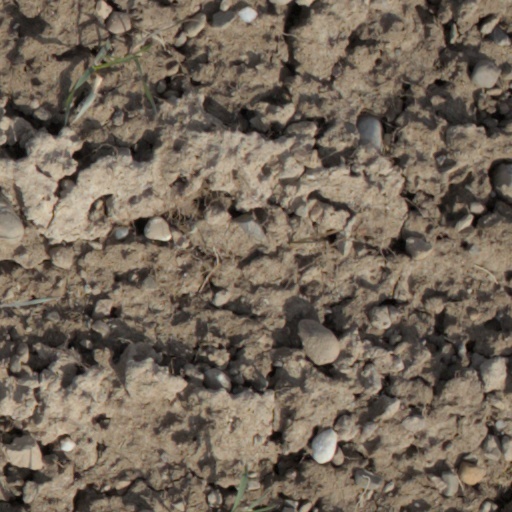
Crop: wheat